Mahabharat Aur Barbareek

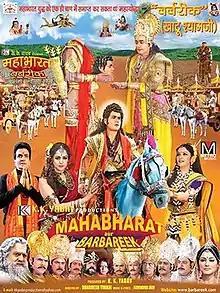
Film poster

Mahabharat Aur Barbareek is a 2013 Indian Hindi language film directed by Dharmesh Tiwari starring Amit Rao Jeetendra as Barbarika, Bhima's grandson through Ghatotkacha. It is the last film that Dharmesh Tiwari starred in. It is based on the story of Barbarika, who had enough power to turn the tide of the battle any way he wanted. Several of the original cast members from B. R. Chopra's 1988 television adaptation of the Mahabharata also appeared in this film.